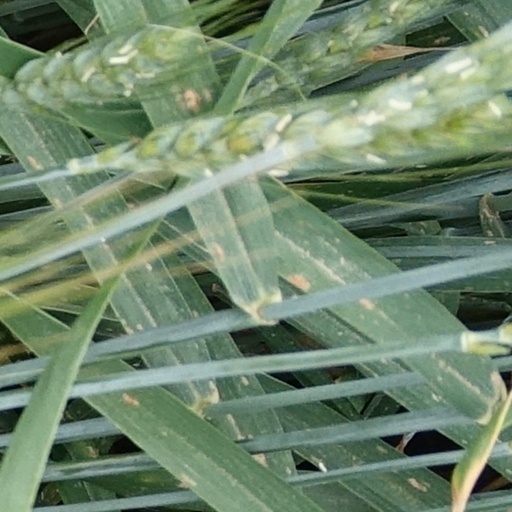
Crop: wheat